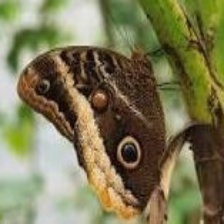
Species: BLUE MORPHO